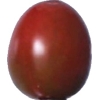
Label: tomato_cherry_maroon